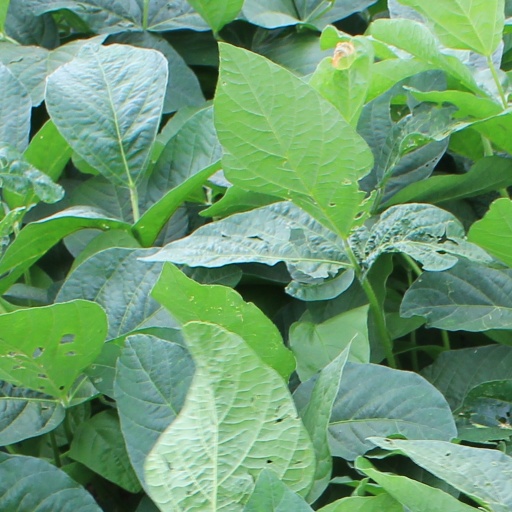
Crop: soybean